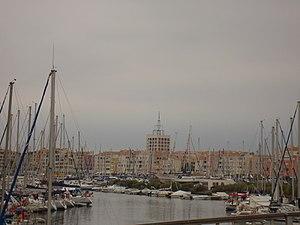
Le Cap d'Agde (Hérault) - le Centre-port.
Le golfe du Lion est un golfe fermant l'extrême nord-ouest de la Méditerranée occidentale, entre le Cap de Creus, situé en Catalogne à l'ouest et, selon les avis, le cap Sicié ou la presqu'île de Giens, tous les deux situés dans le Var, à l'est. Son littoral relève donc principalement des régions administratives françaises d'Occitanie à l'ouest, et de Provence à l'est.